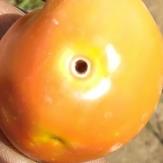
Crop: Tomato
Condition: helicoverpa-armigera-p